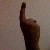
The image shows a hand gesture representing the number 1 in Indian Sign Language.